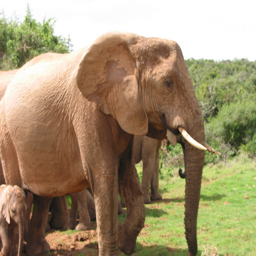
A large gray elephant standing next to a tiny baby elephant.
Elephant troop, with baby, walking across a field.
An elephant family at the middle of a grassy field.
A brown mother elephant and baby elephant walk together.
An elephant in the wild with trees and grass.